Thomas B. Howard

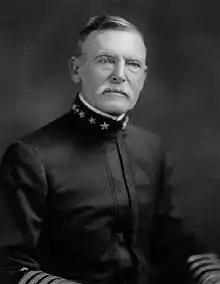

Thomas Benton Howard (August 10, 1854 – November 10, 1920) was a United States Navy officer who served as commander in chief of the U.S. Pacific Fleet prior to United States' entry into World War I.